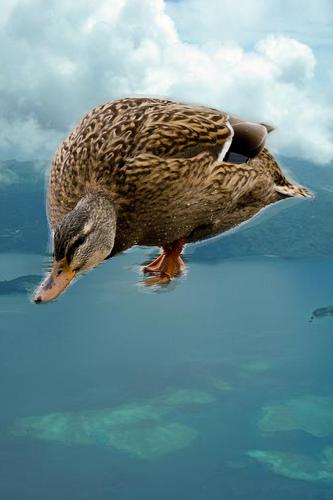
Bird species: Mallard
Bird type: waterbird
Background: water